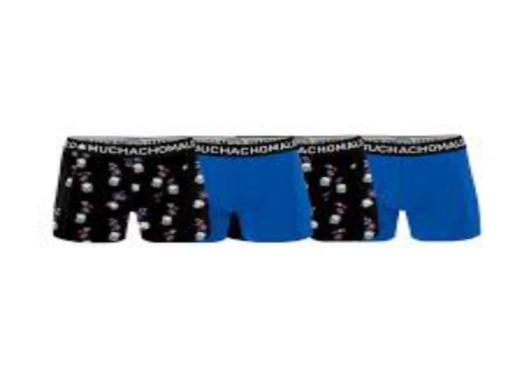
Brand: muchachomalo
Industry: Clothes